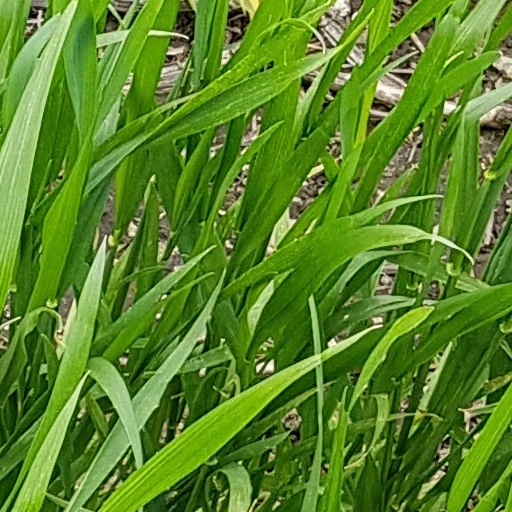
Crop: wheat